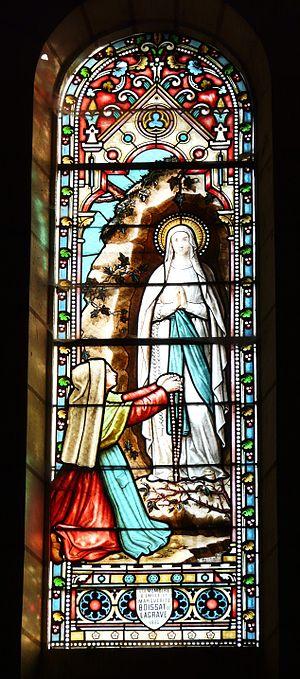
Vitrail représentant l'apparition de la Vierge Marie à Bernadette Soubirous, église Saint-Pierre-ès-Liens, Bourdeilles, Dordogne, France. Don de la famille Boissat de Lagrave (branche aînée des Boissat de Mazerat).